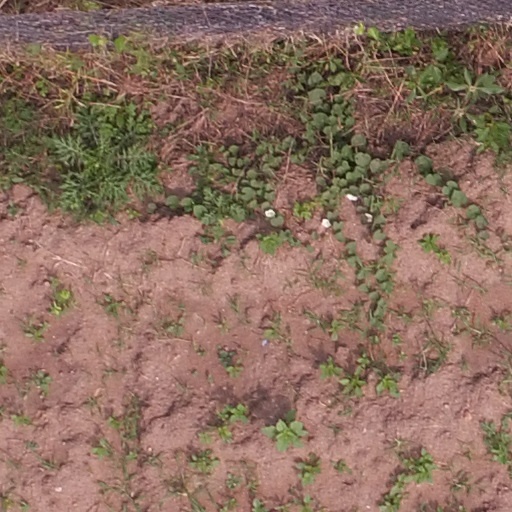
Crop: maize; corn